Alvis 10/30

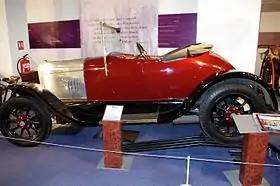
1920 Alvis 10/30

The Alvis 10/30 is a car introduced by British car maker Alvis Car and Engineering Company Ltd in 1920. It was the company's first production vehicle and was made until 1923. A range of body styles was available.